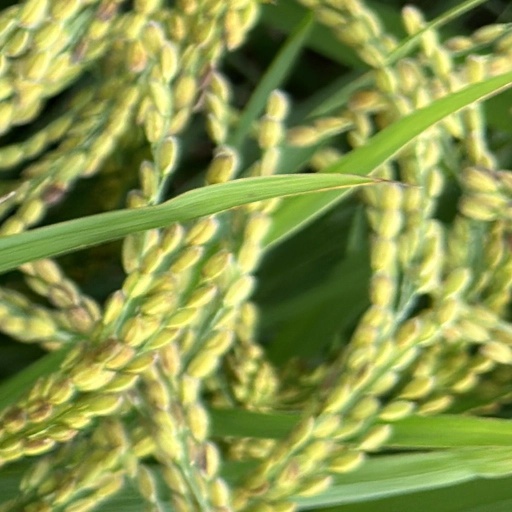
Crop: rice